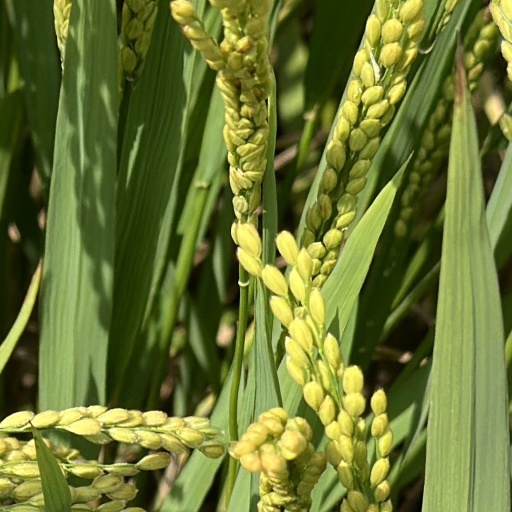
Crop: rice